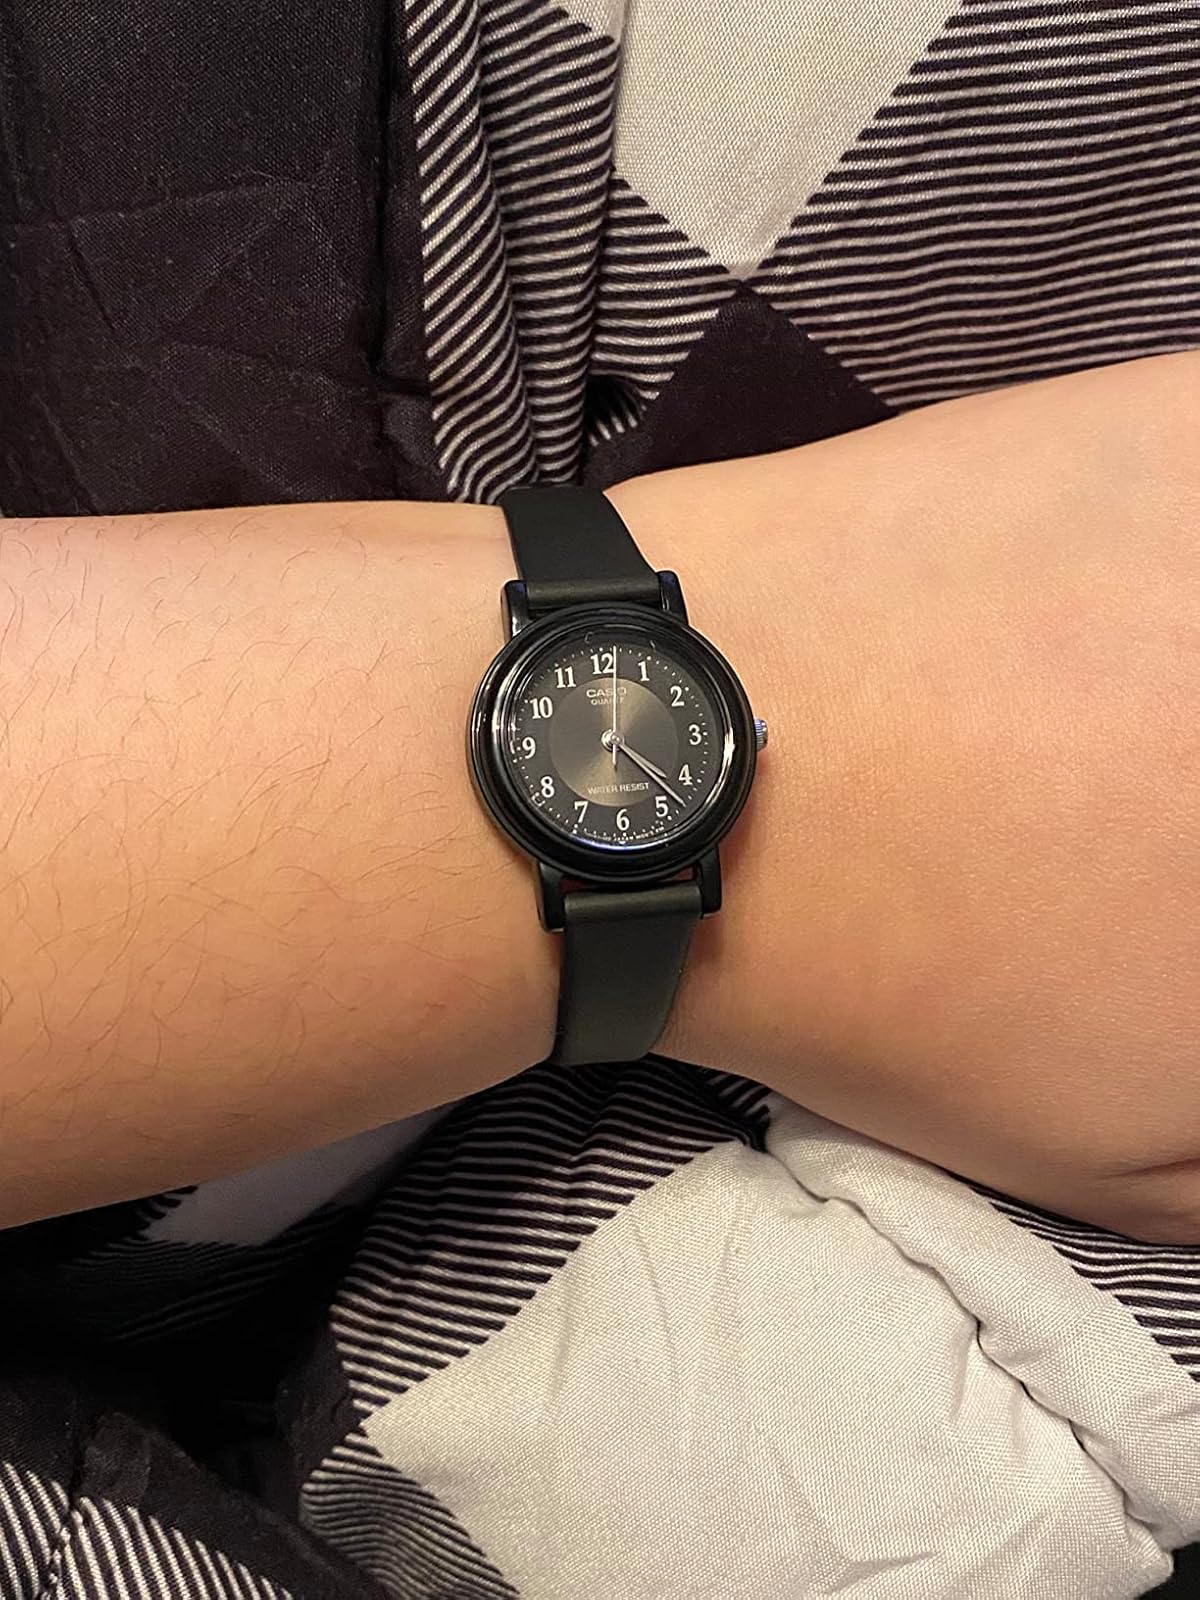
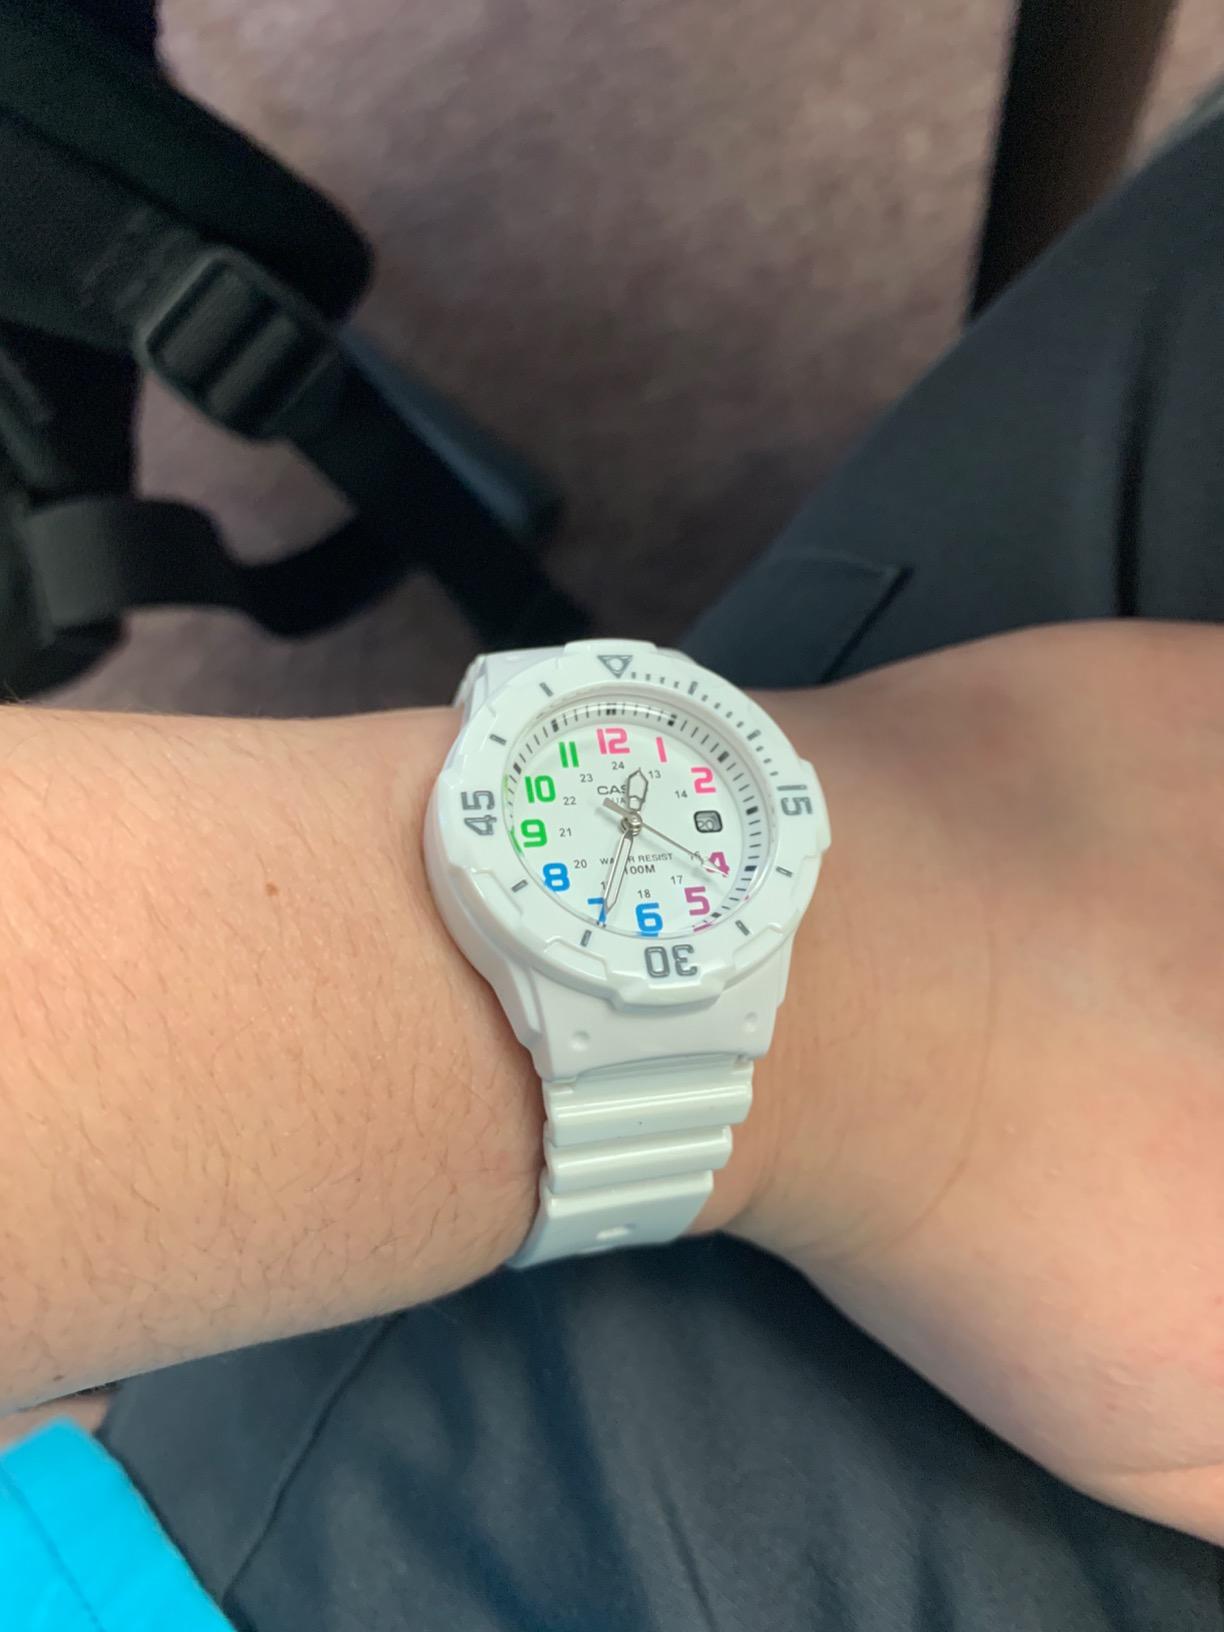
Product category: accessories_watch
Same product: no